Camille Armand Jules Marie, Prince de Polignac

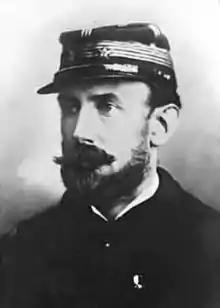
Prince Camille de Polignac in Confederate uniform

Prince Camille Armand Jules Marie de Polignac (February 16, 1832 – November 15, 1913) was a French nobleman who served with the Confederates in the American Civil War, living on to become the last surviving Confederate major-general.